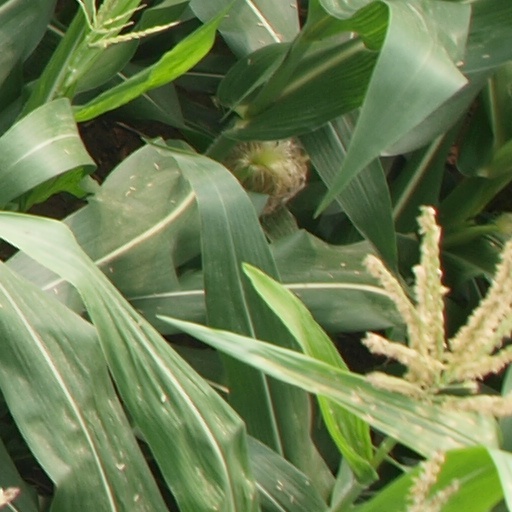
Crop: maize; corn